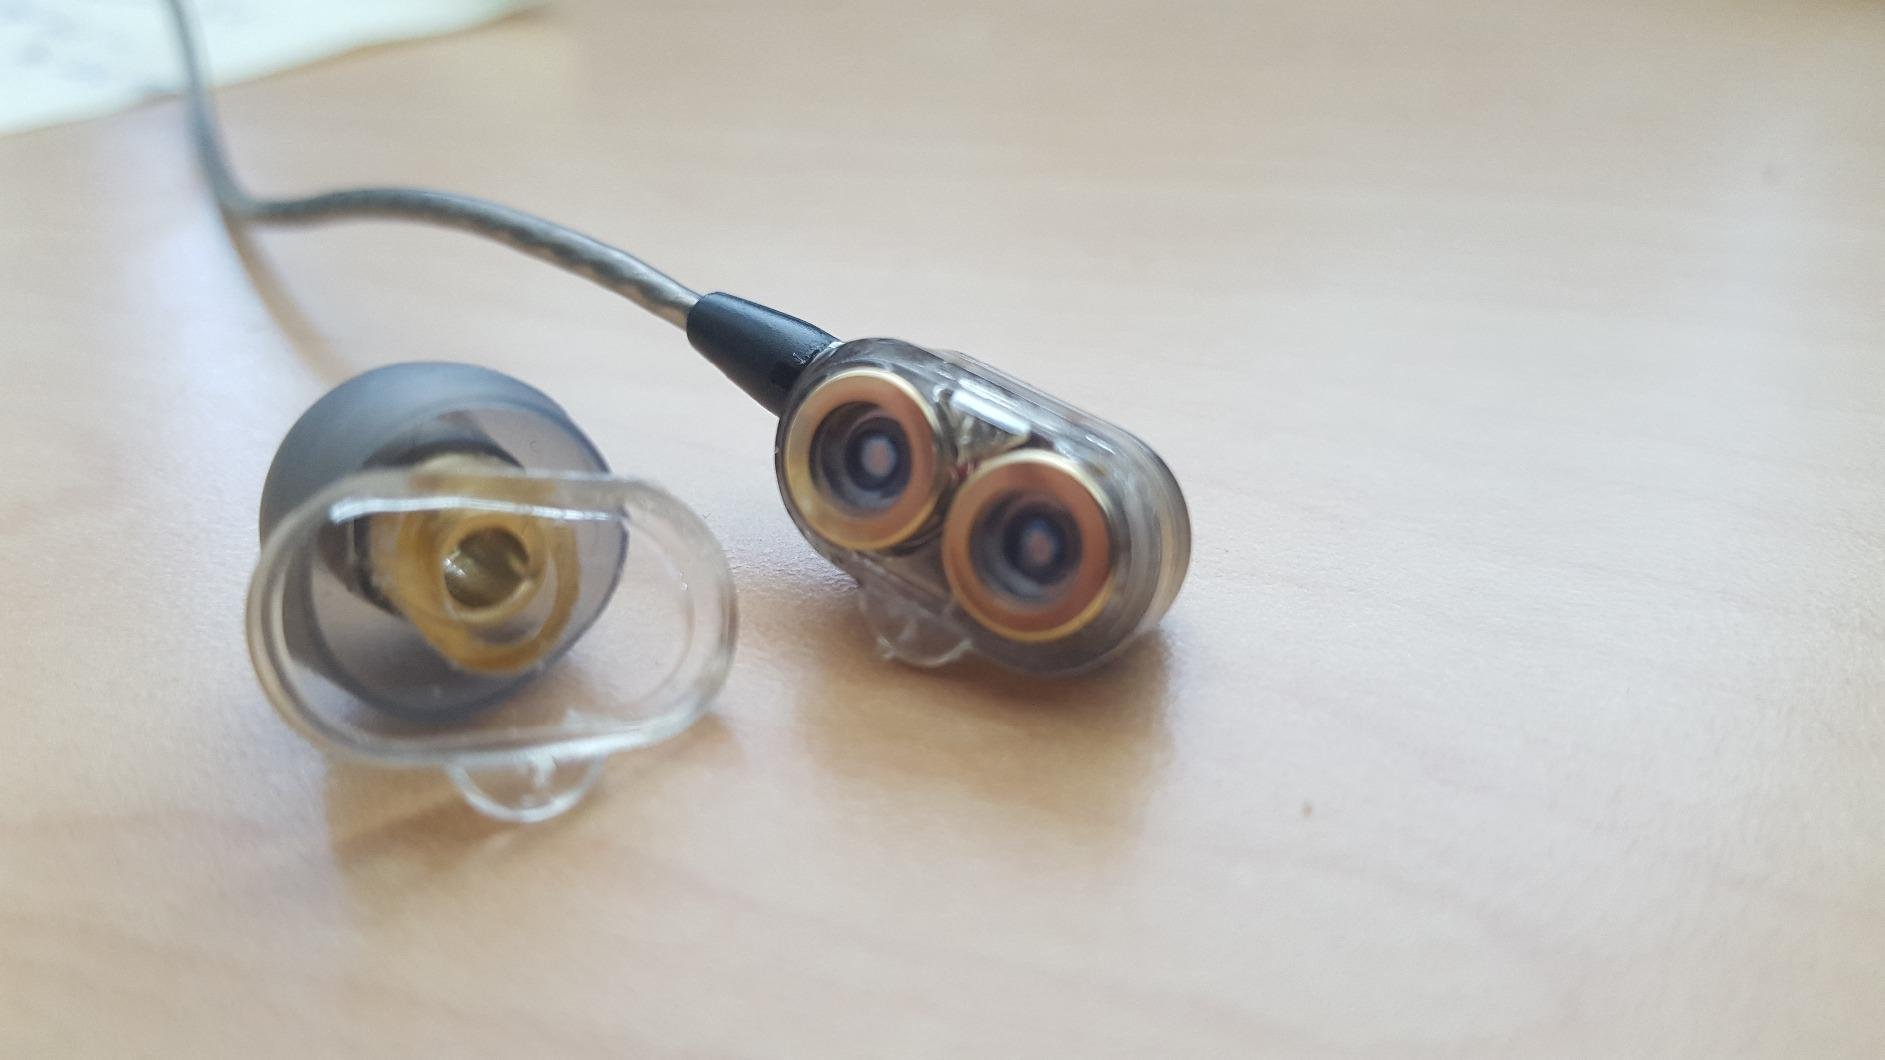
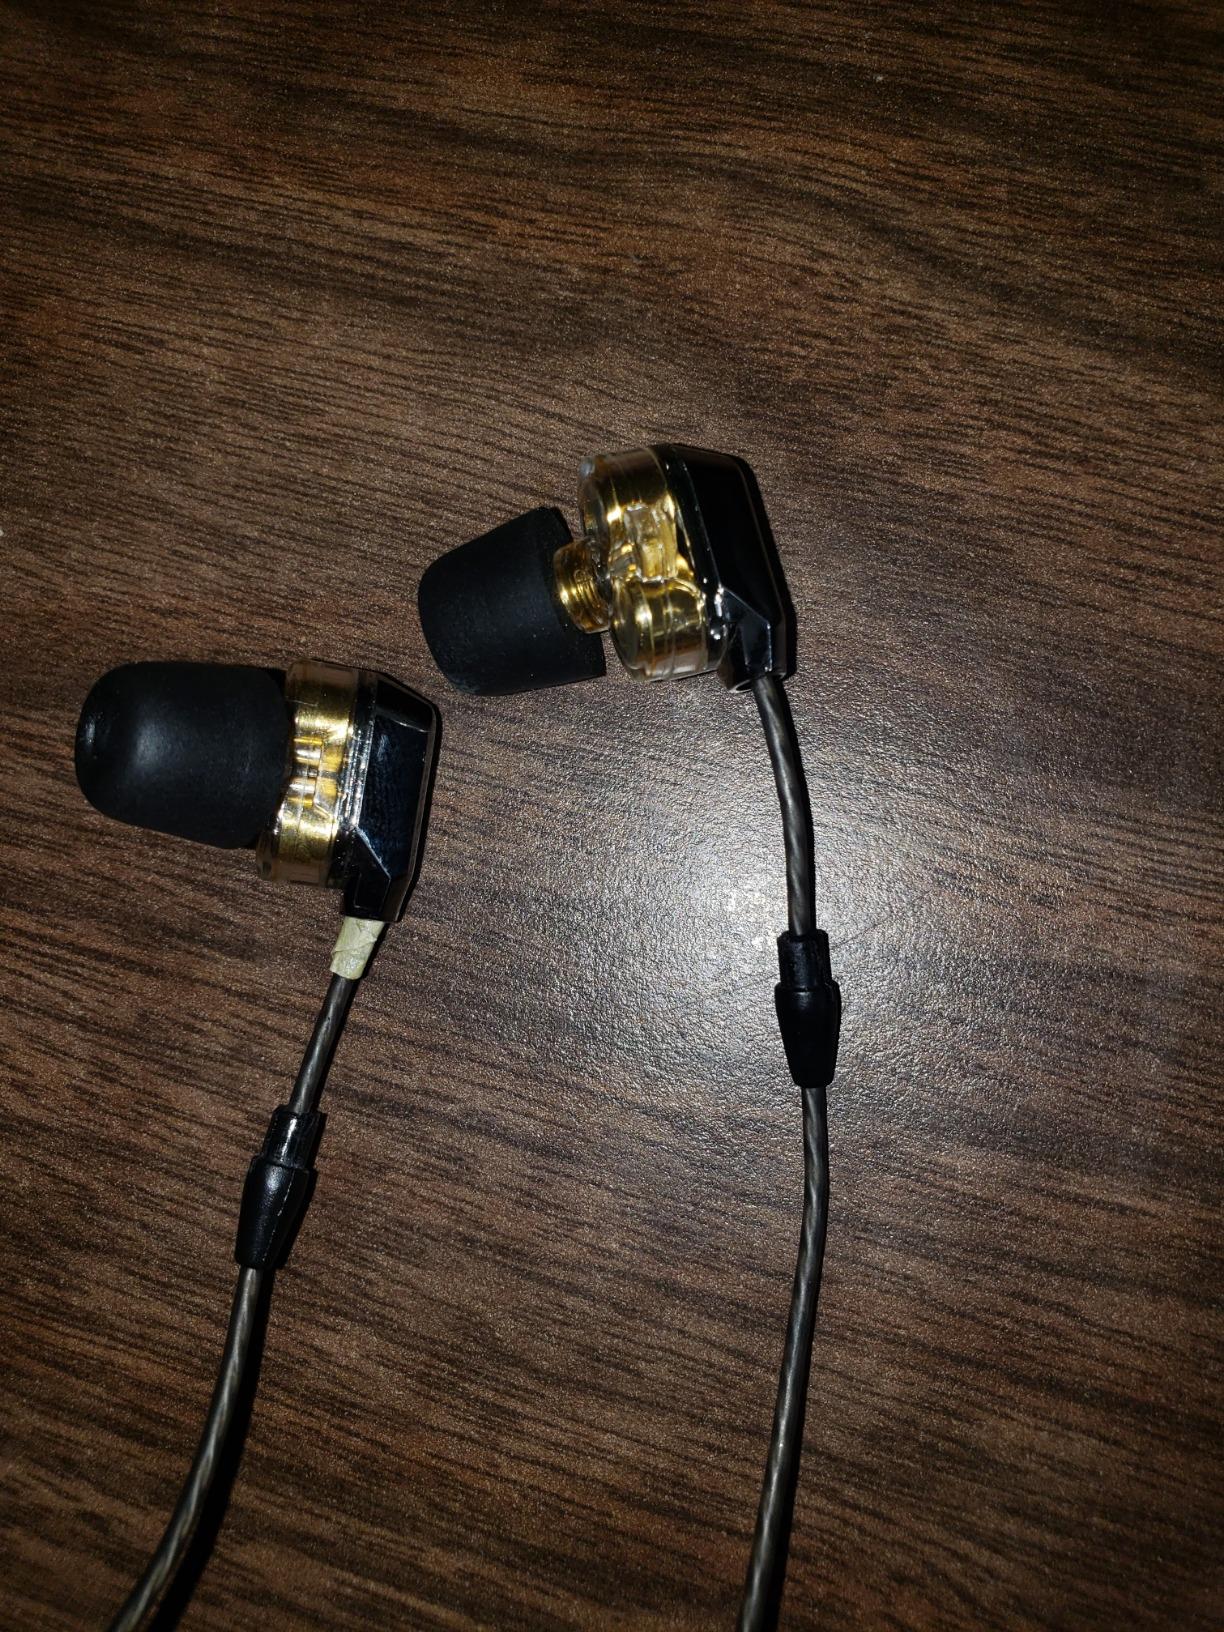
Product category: headphones
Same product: yes